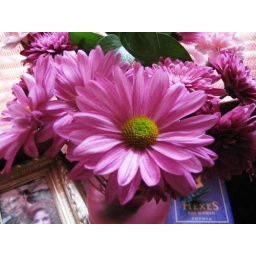
A memory box from our wedding to your left, a book of Hexes to your right, flowers in the middle.